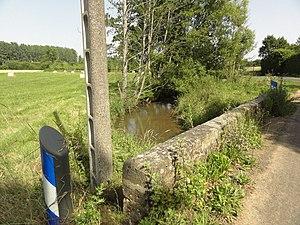
Vernie (Sarthe) La Longuève
La page liste des cours d'eau de la Sarthe présente les principaux cours d'eau traversant pour tout ou partie le territoire du département français de la Sarthe dans la région Pays de Loire.